Nelson Agholor

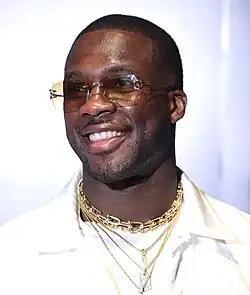
Agholor in 2023

Nelson Efamehule Agholor (born May 24, 1993) is a Nigerian-American professional football wide receiver. He played college football for the USC Trojans and was selected by the Philadelphia Eagles in the first round of the 2015 NFL draft. During his five seasons with the Eagles, Agholor won Super Bowl LII. He also played one season with the Las Vegas Raiders, two with the New England Patriots, and two more for the Baltimore Ravens.